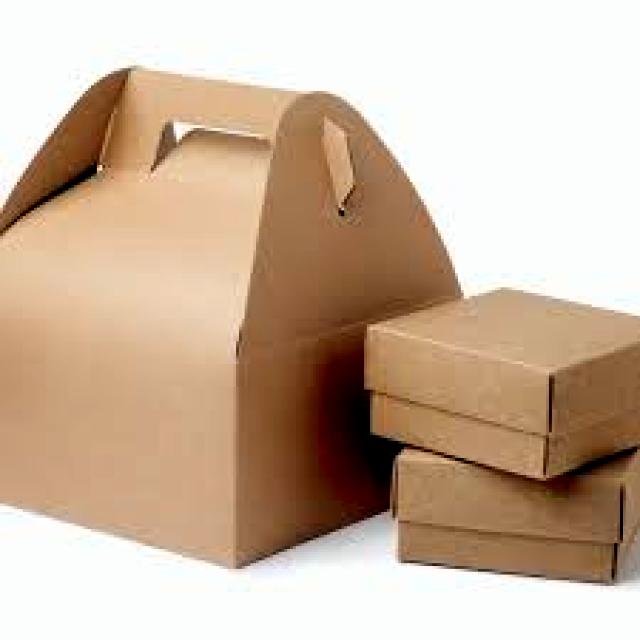
Label: Cardboard